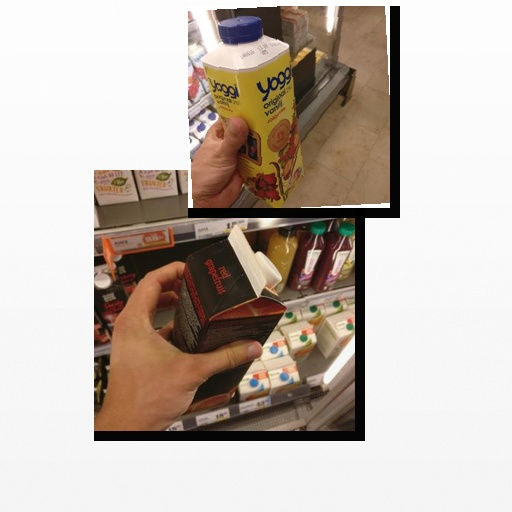
Food items: strawberry_yogurt, red_grapefruit_juice